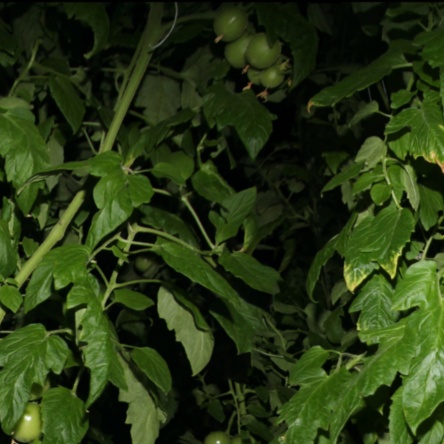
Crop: tomato